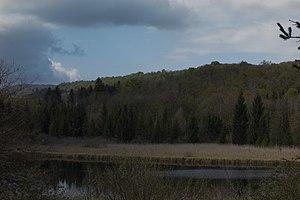
Lac d'Onoz, 2016, Jura, près du lac de Vouglans. Lac circulaire, d'origine glaciaire.
Le lac d'Onoz est un lac privé français situé à 2,5 km du village d'Onoz dans le département du Jura.